The Bachelor (American TV series) season 17

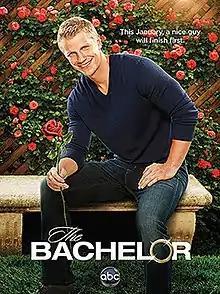
Promotional poster

The seventeenth season of "The Bachelor" premiered on January 7, 2013. This season features 28-year-old Sean Lowe, a former Kansas State football player from Irving, Texas.